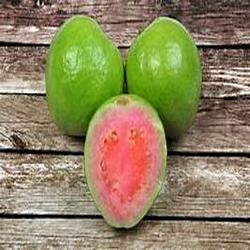
Label: Guava